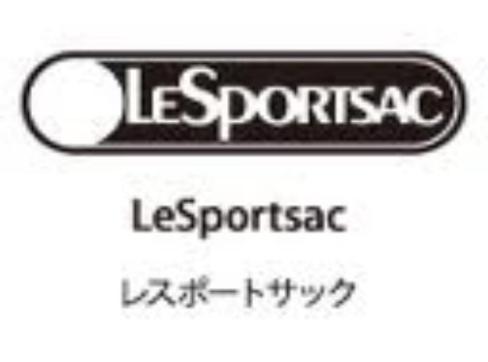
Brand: lesportsac
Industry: Clothes